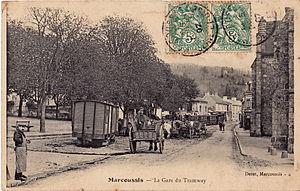
Carte postale ancienne éditée par Deret à Marcoussis
Marcoussis est une commune française située à vingt-six kilomètres au sud-ouest de Paris dans le département de l’Essonne en région Île-de-France.
L'Arpajonnais était un chemin de fer secondaire sur route reliant Paris à Arpajon, mis en service en 1893-1894 et supprimé en 1937. Il assurait par emprunt des voies des tramways urbains la desserte des halles de Paris.